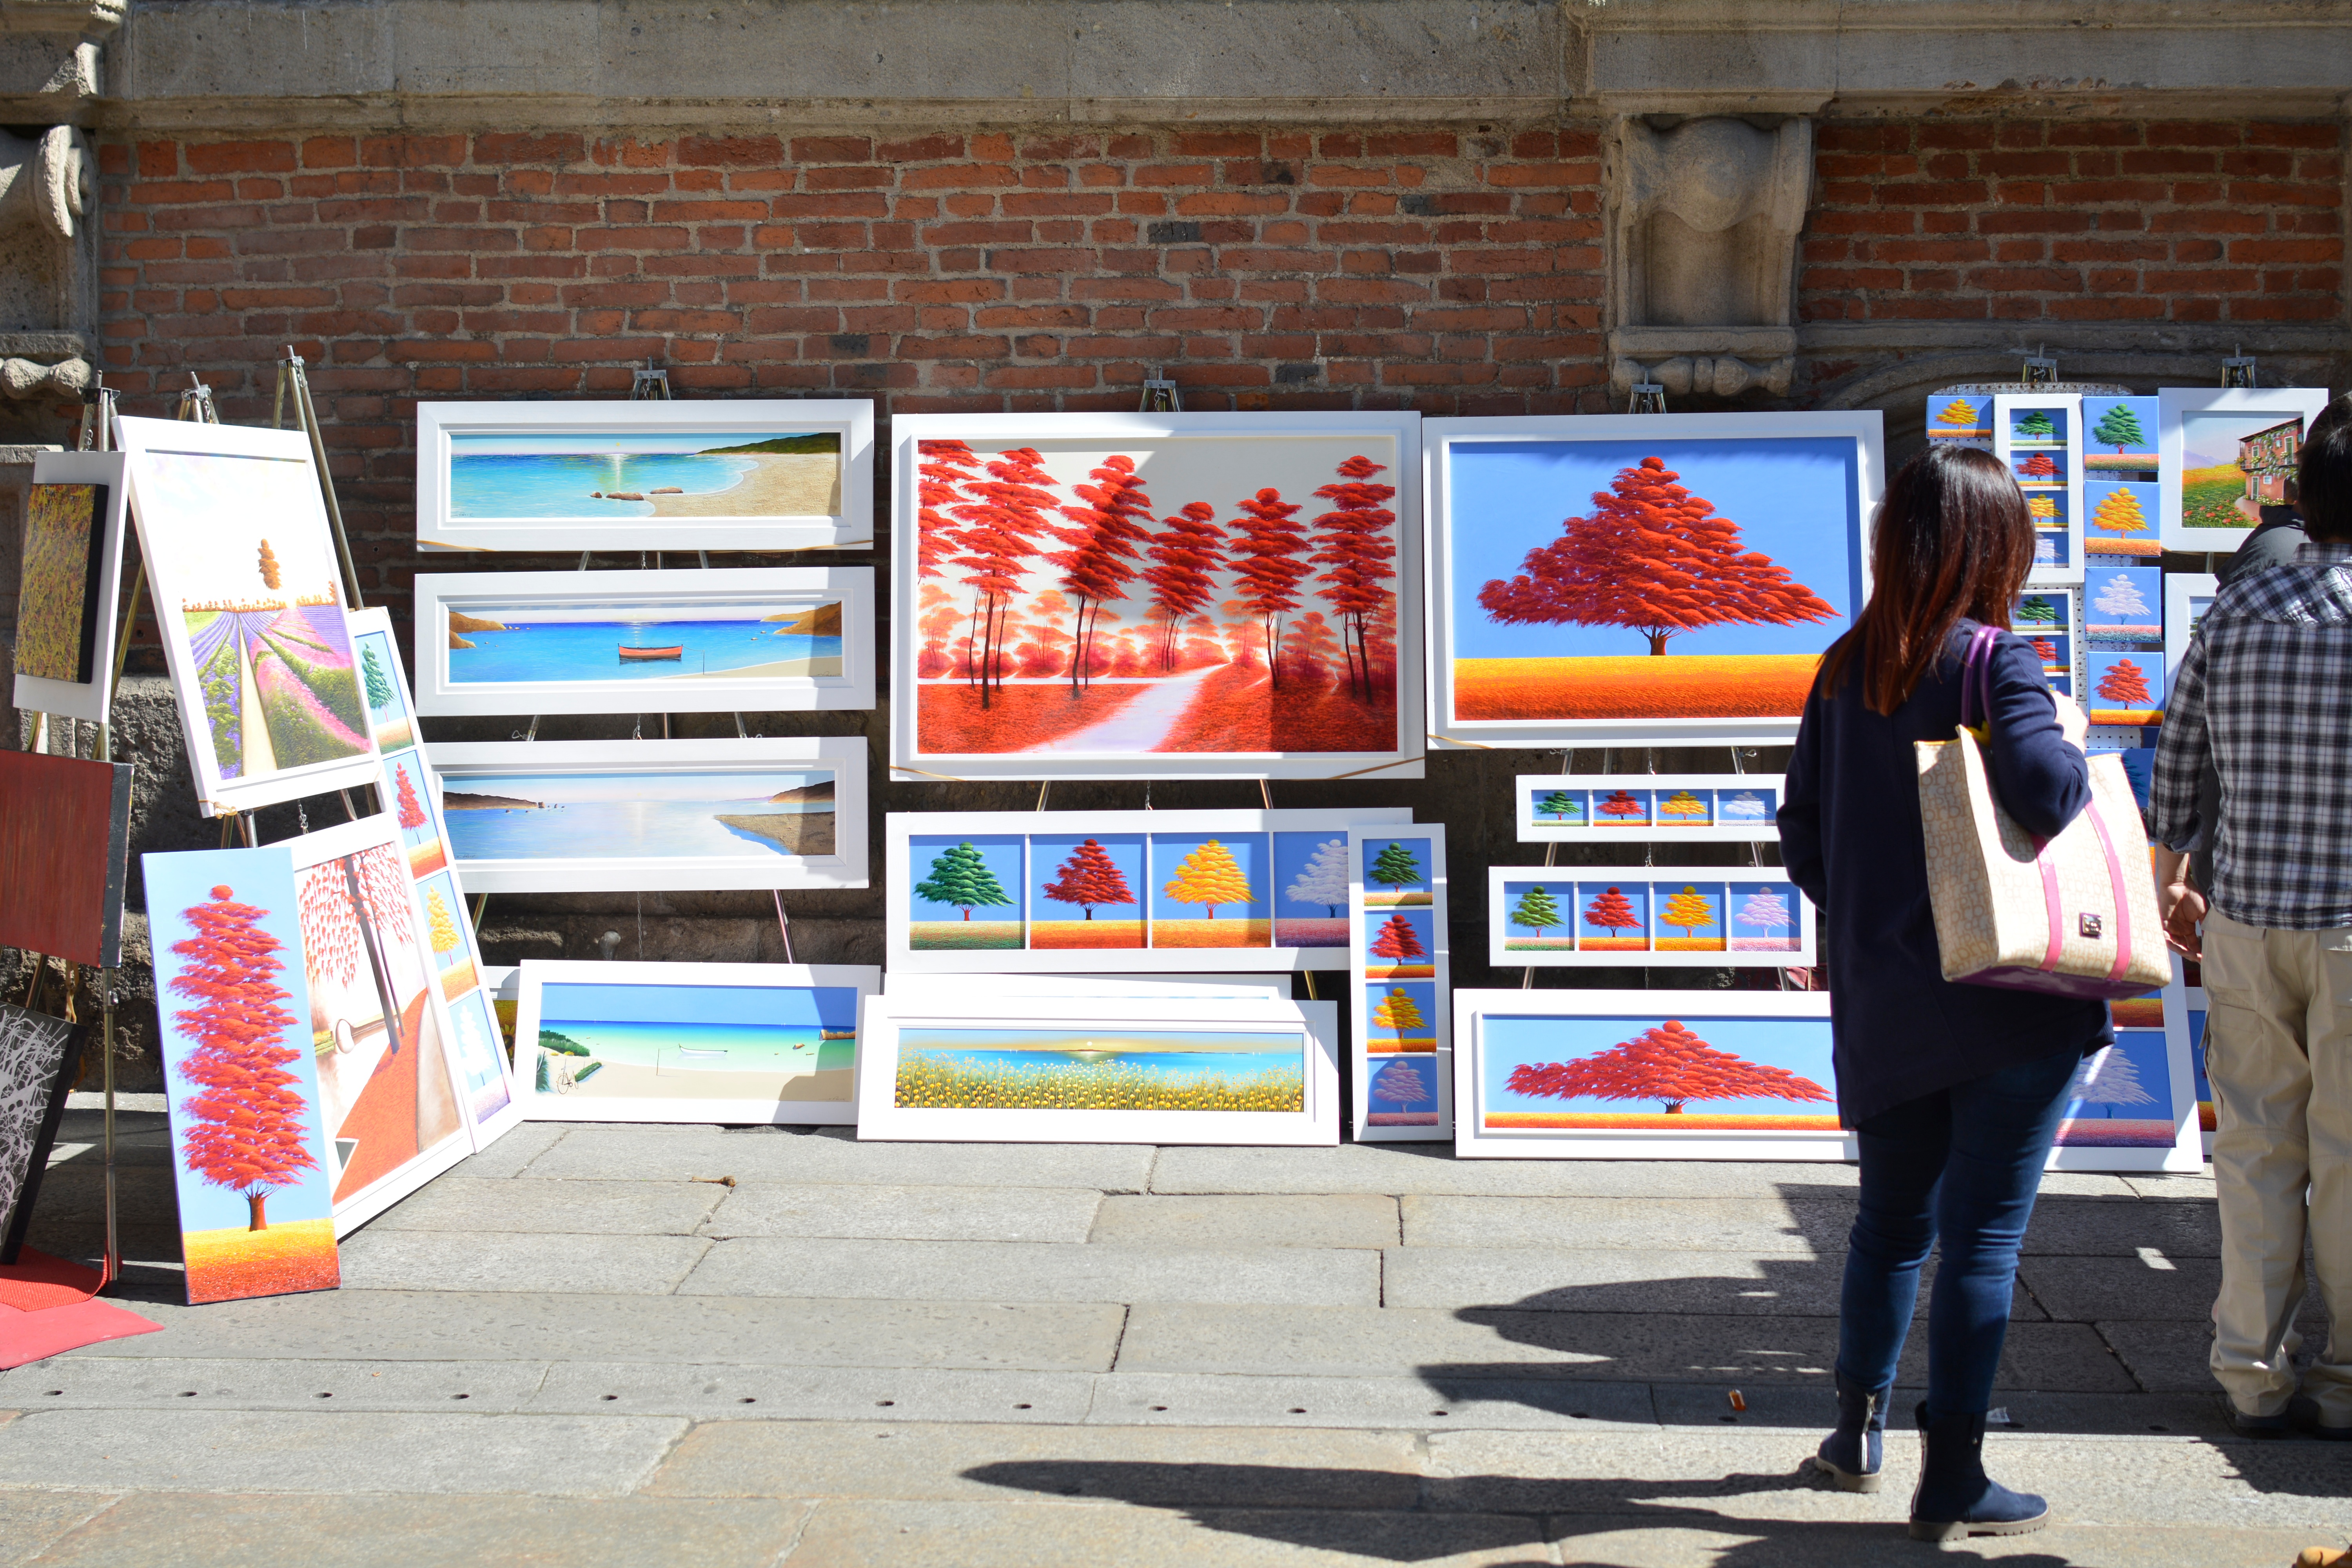
street, advertising, market, shopping, art, retail